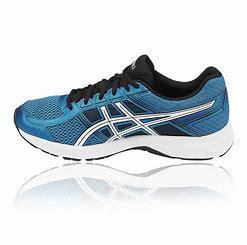
Brand: Asics
Model: Gel Contend 4